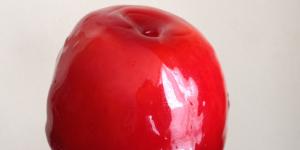
manzanas rojas con caramelo